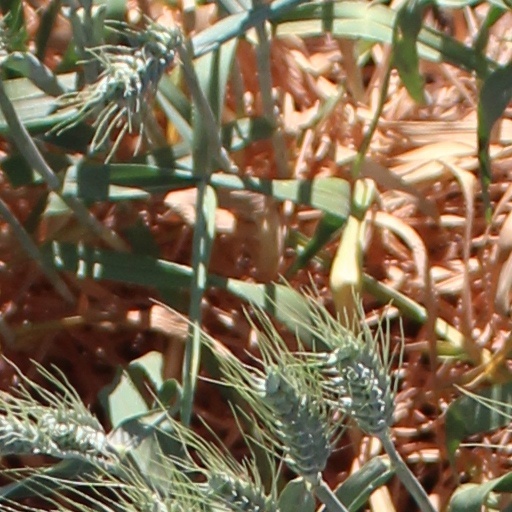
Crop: wheat